Clomantagh Castle

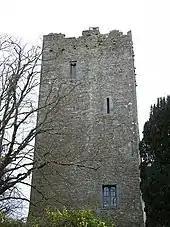
Clomantagh (or Croomantagh) Castle

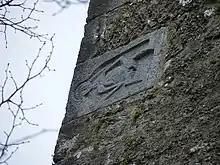
Sheela na gig relief at Clomantagh

Clomantagh Castle is a 15th-century tower house located near Freshford, County Kilkenny, in Ireland. Originally constructed in the 1430s, additional buildings and outbuildings were added in the subsequent centuries - including a connected 19th century farmhouse. Carvings on the castle's walls include a Sheela na gig relief (a symbolic pagan nude).